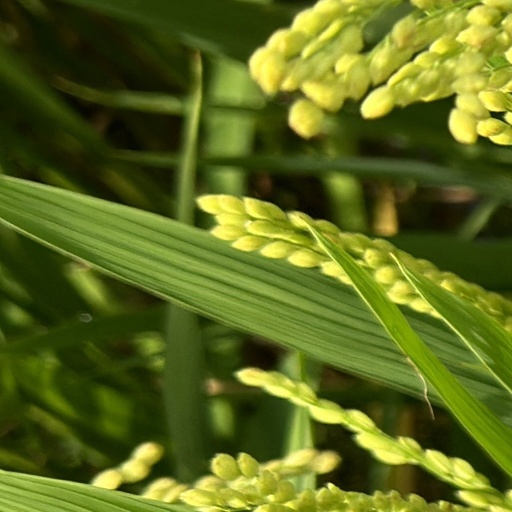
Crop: rice